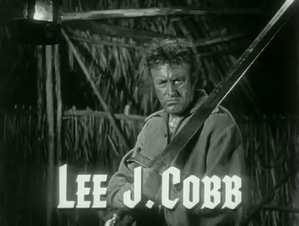
Capitaine de Castille est un film américain de Henry King, sorti en 1947.